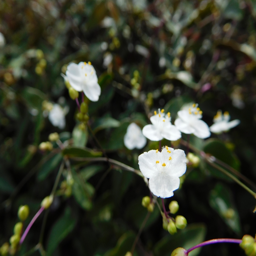
the white flowers of bridal veil